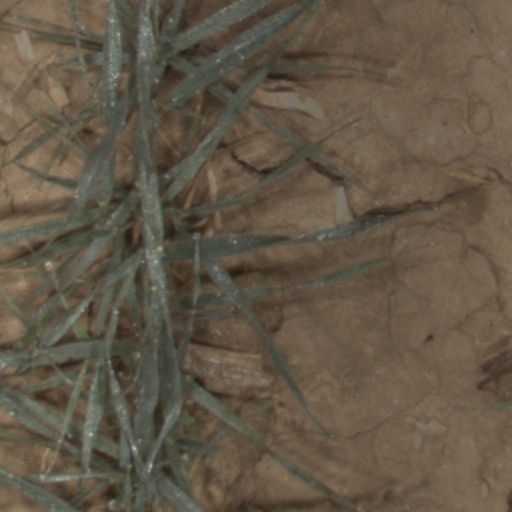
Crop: wheat